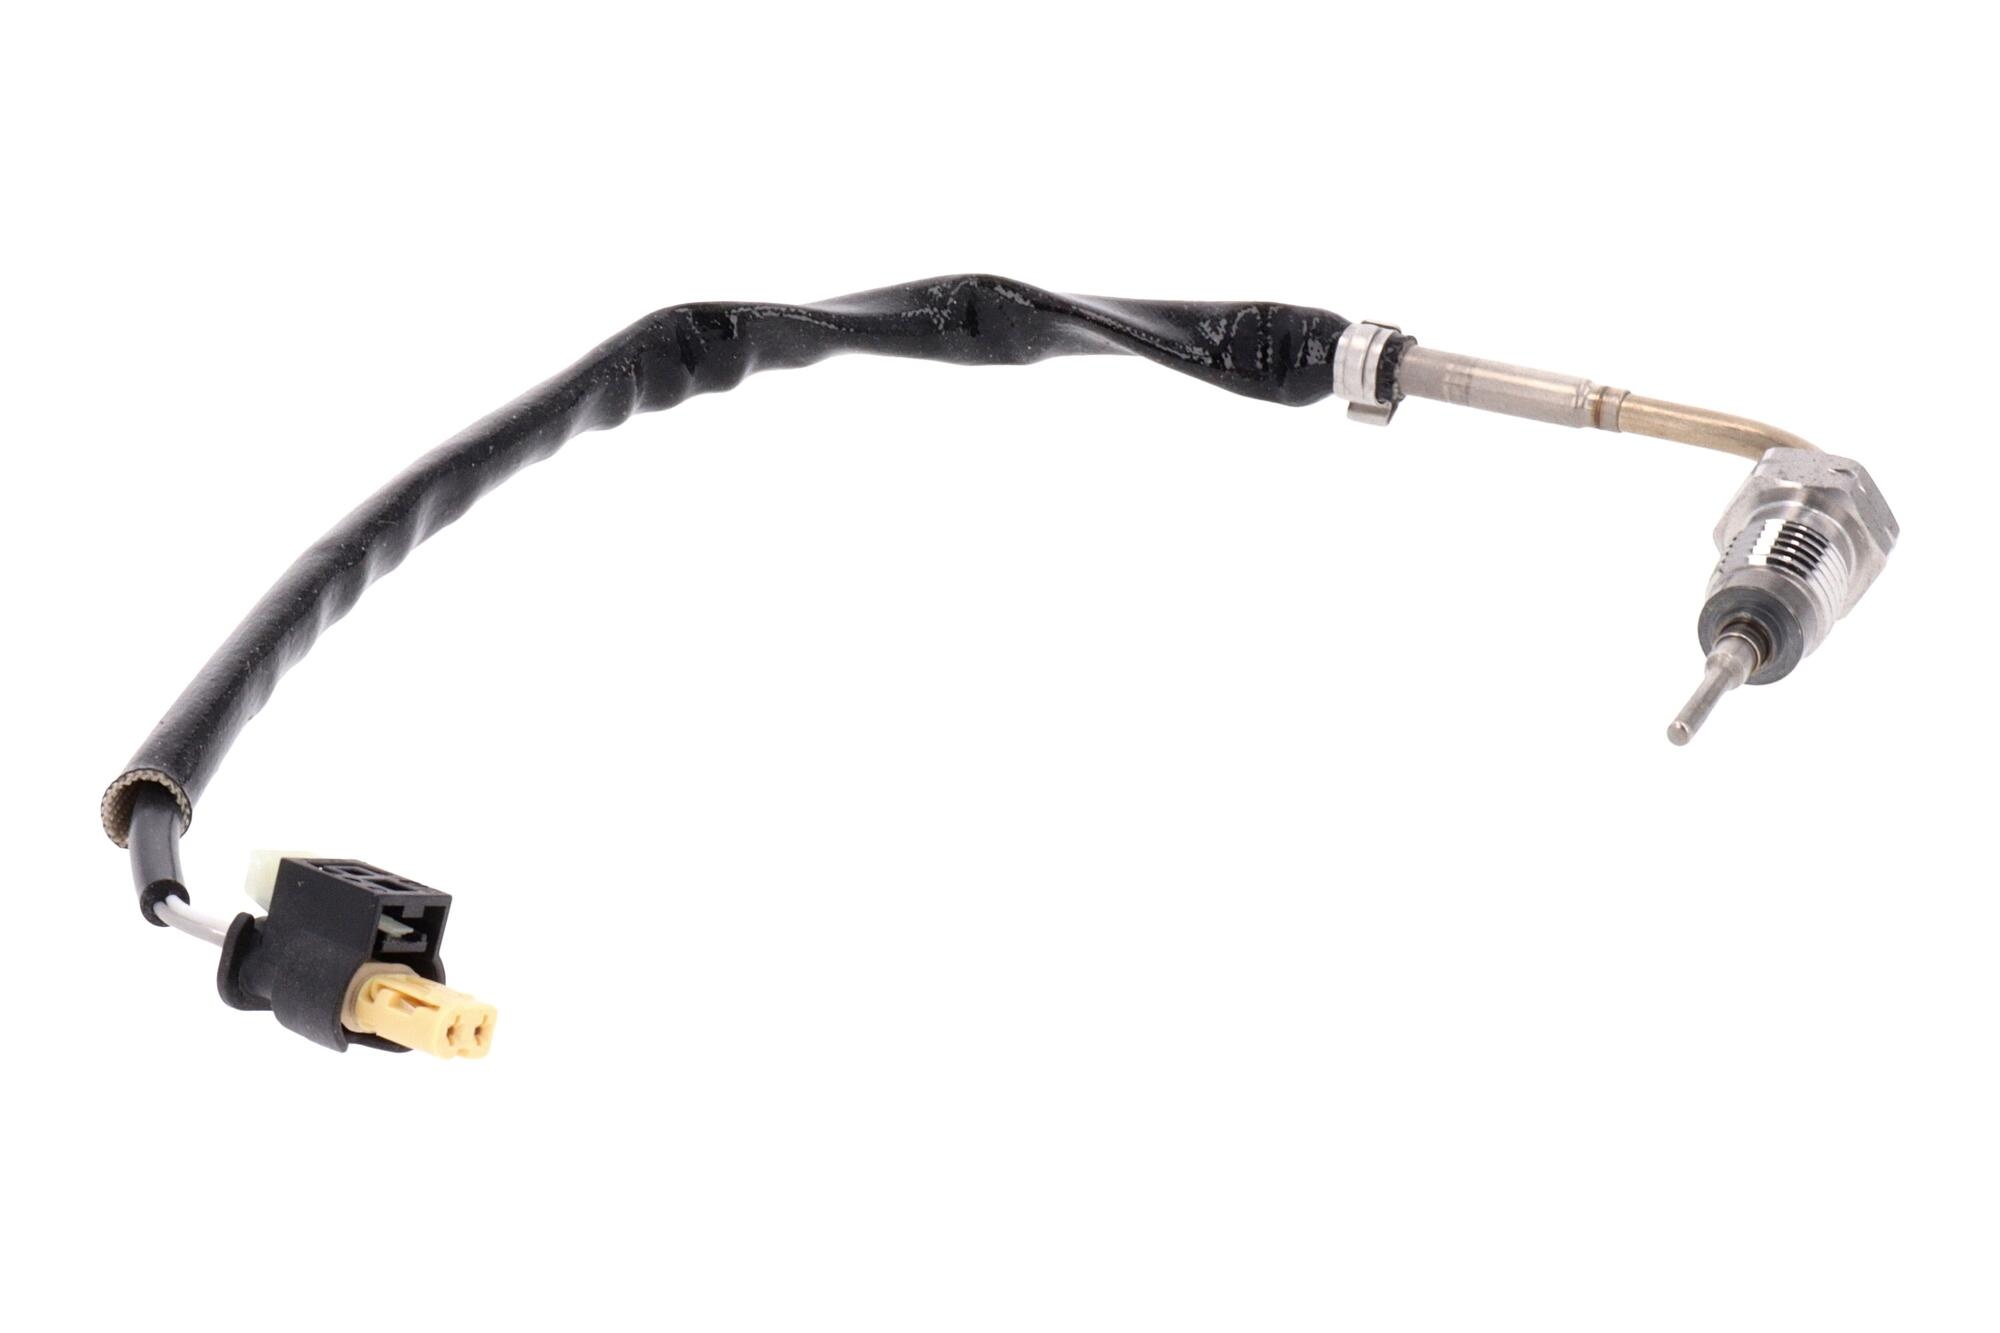
VEMO Sensor, exhaust gas temperature V30-72-0330
VEMO V30-72-0330 - Sensor, exhaust gas temperature Number of pins: 2 Cable Length [mm]: 190 Sensor Type: closed sensor design Rated Voltage [V]: 12 Number of connectors: 2 Thread Size: M14x1,5 Replaces OEM reference(s): MERCEDES-BENZ: 0009051632, MERCEDES-BENZ: 0009058205, MERCEDES-BENZ: 0009059205, MERCEDES-BENZ: A0009051632, MERCEDES-BENZ: A0009058205, MERCEDES-BENZ: A0009059205, SMART: 0009051632, SMART: 0009058205, SMART: 0009059205, SMART: A0009051632, SMART: A0009058205, SMART: A0009059205 Replaces aftermarket reference(s): AUTOTEAM: L21569, FISPA: 82.1569, HERTH+BUSS ELPARTS: 70682273, MEYLE: 014 800 0197, PIERBURG: 7.11020.57.0, SIDAT: 82.1569, WILMINK GROUP: WG2192843, WILMINK GROUP: WG2194007
Brand: Shop4AllParts
Category: Vehicles & Parts > Vehicle Parts & Accessories > Motor Vehicle Parts > Motor Vehicle Sensors & Gauges > Temperature Sensors